Barelas-South Fourth Street Historic District

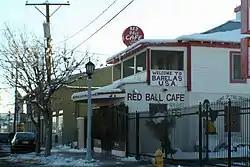
The Red Ball Cafe, a Barelas landmark

The Barelas-South Fourth Street Historic District is a historic district in Albuquerque, New Mexico which encompasses the commercial district along 4th Street in the Barelas neighborhood. The district extends from Stover Avenue in the north to Bridge Boulevard in the south, covering a distance of about . It contains 45 contributing buildings, mostly automobile-oriented commercial buildings constructed between 1925 and 1956, though some houses which predate the commercial development are also present. The section of 4th Street included in the district was part of U.S. Route 66 from 1926 to 1937 and was also the main commercial area in Barelas.